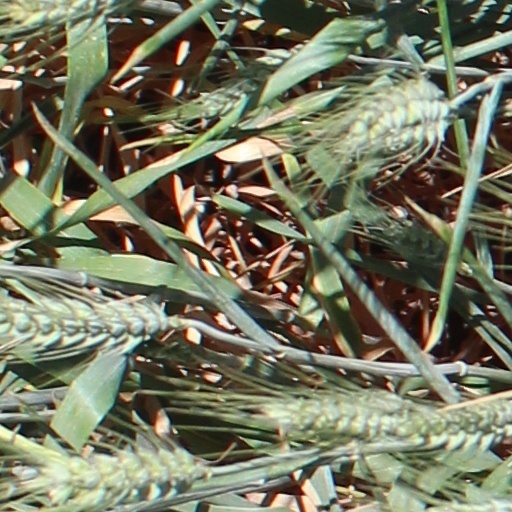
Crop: wheat